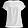
Label: Shirt